Political debates about United States military bands

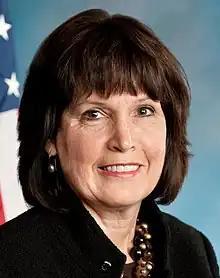
Rep. Betty McCollum has been a leading opponent of military band spending.

Other have noted that military bands are a customary component of the military's public affairs and community relations efforts, the non-band budgets for which top $4.5 billion. Military bands provide free or low cost support to community organizations by appearing at non-profit events, patriotic observances, and community festivals. The U.S. Army contends that, outside the U.S., bands "serve as representatives of senior commanders in multinational operations or to the host-nation population." One example cited by military officials is the use of "Mo Better Blues," a blues rock band composed of musicians from the 1st Armored Division Band, to entertain Russian Army soldiers during a contentious joint deployment to Bosnia in 1996. At the time, a U.S. State Department liaison officer claimed the band did "more for U.S.-Russian relations in 90 minutes" than he had been able to do in 30 days.